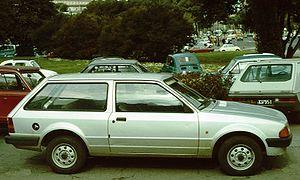
La Ford Escort est une voiture du groupe américain Ford produite par Ford Europe.